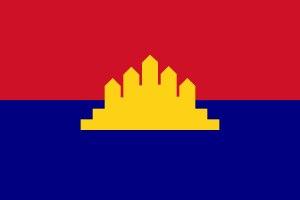
L'histoire du communisme recouvre l'ensemble des évolutions de ce courant d'idées et, par extension, celle des mouvances et des régimes politiques qui s'en sont réclamés. Le communisme se développe principalement au XXᵉ siècle, dont il constitue l'une des principales forces politiques : à son apogée, durant la seconde moitié du siècle, un quart de l'humanité vit sous un régime communiste.